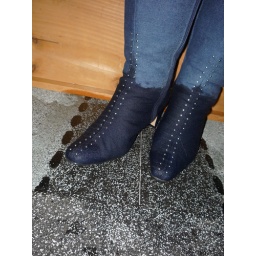
Wetting my boots in walking in puddle and streaming water along sidewalk, they are very wet and squichy